George Washington's World

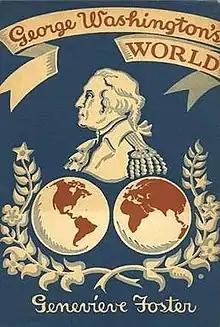
First edition (publ. Charles Scribner's Sons)

George Washington's World is a children's history book by Genevieve Foster. The first edition, illustrated by the author, was published in 1941 and was a Newbery Honor recipient in 1942.